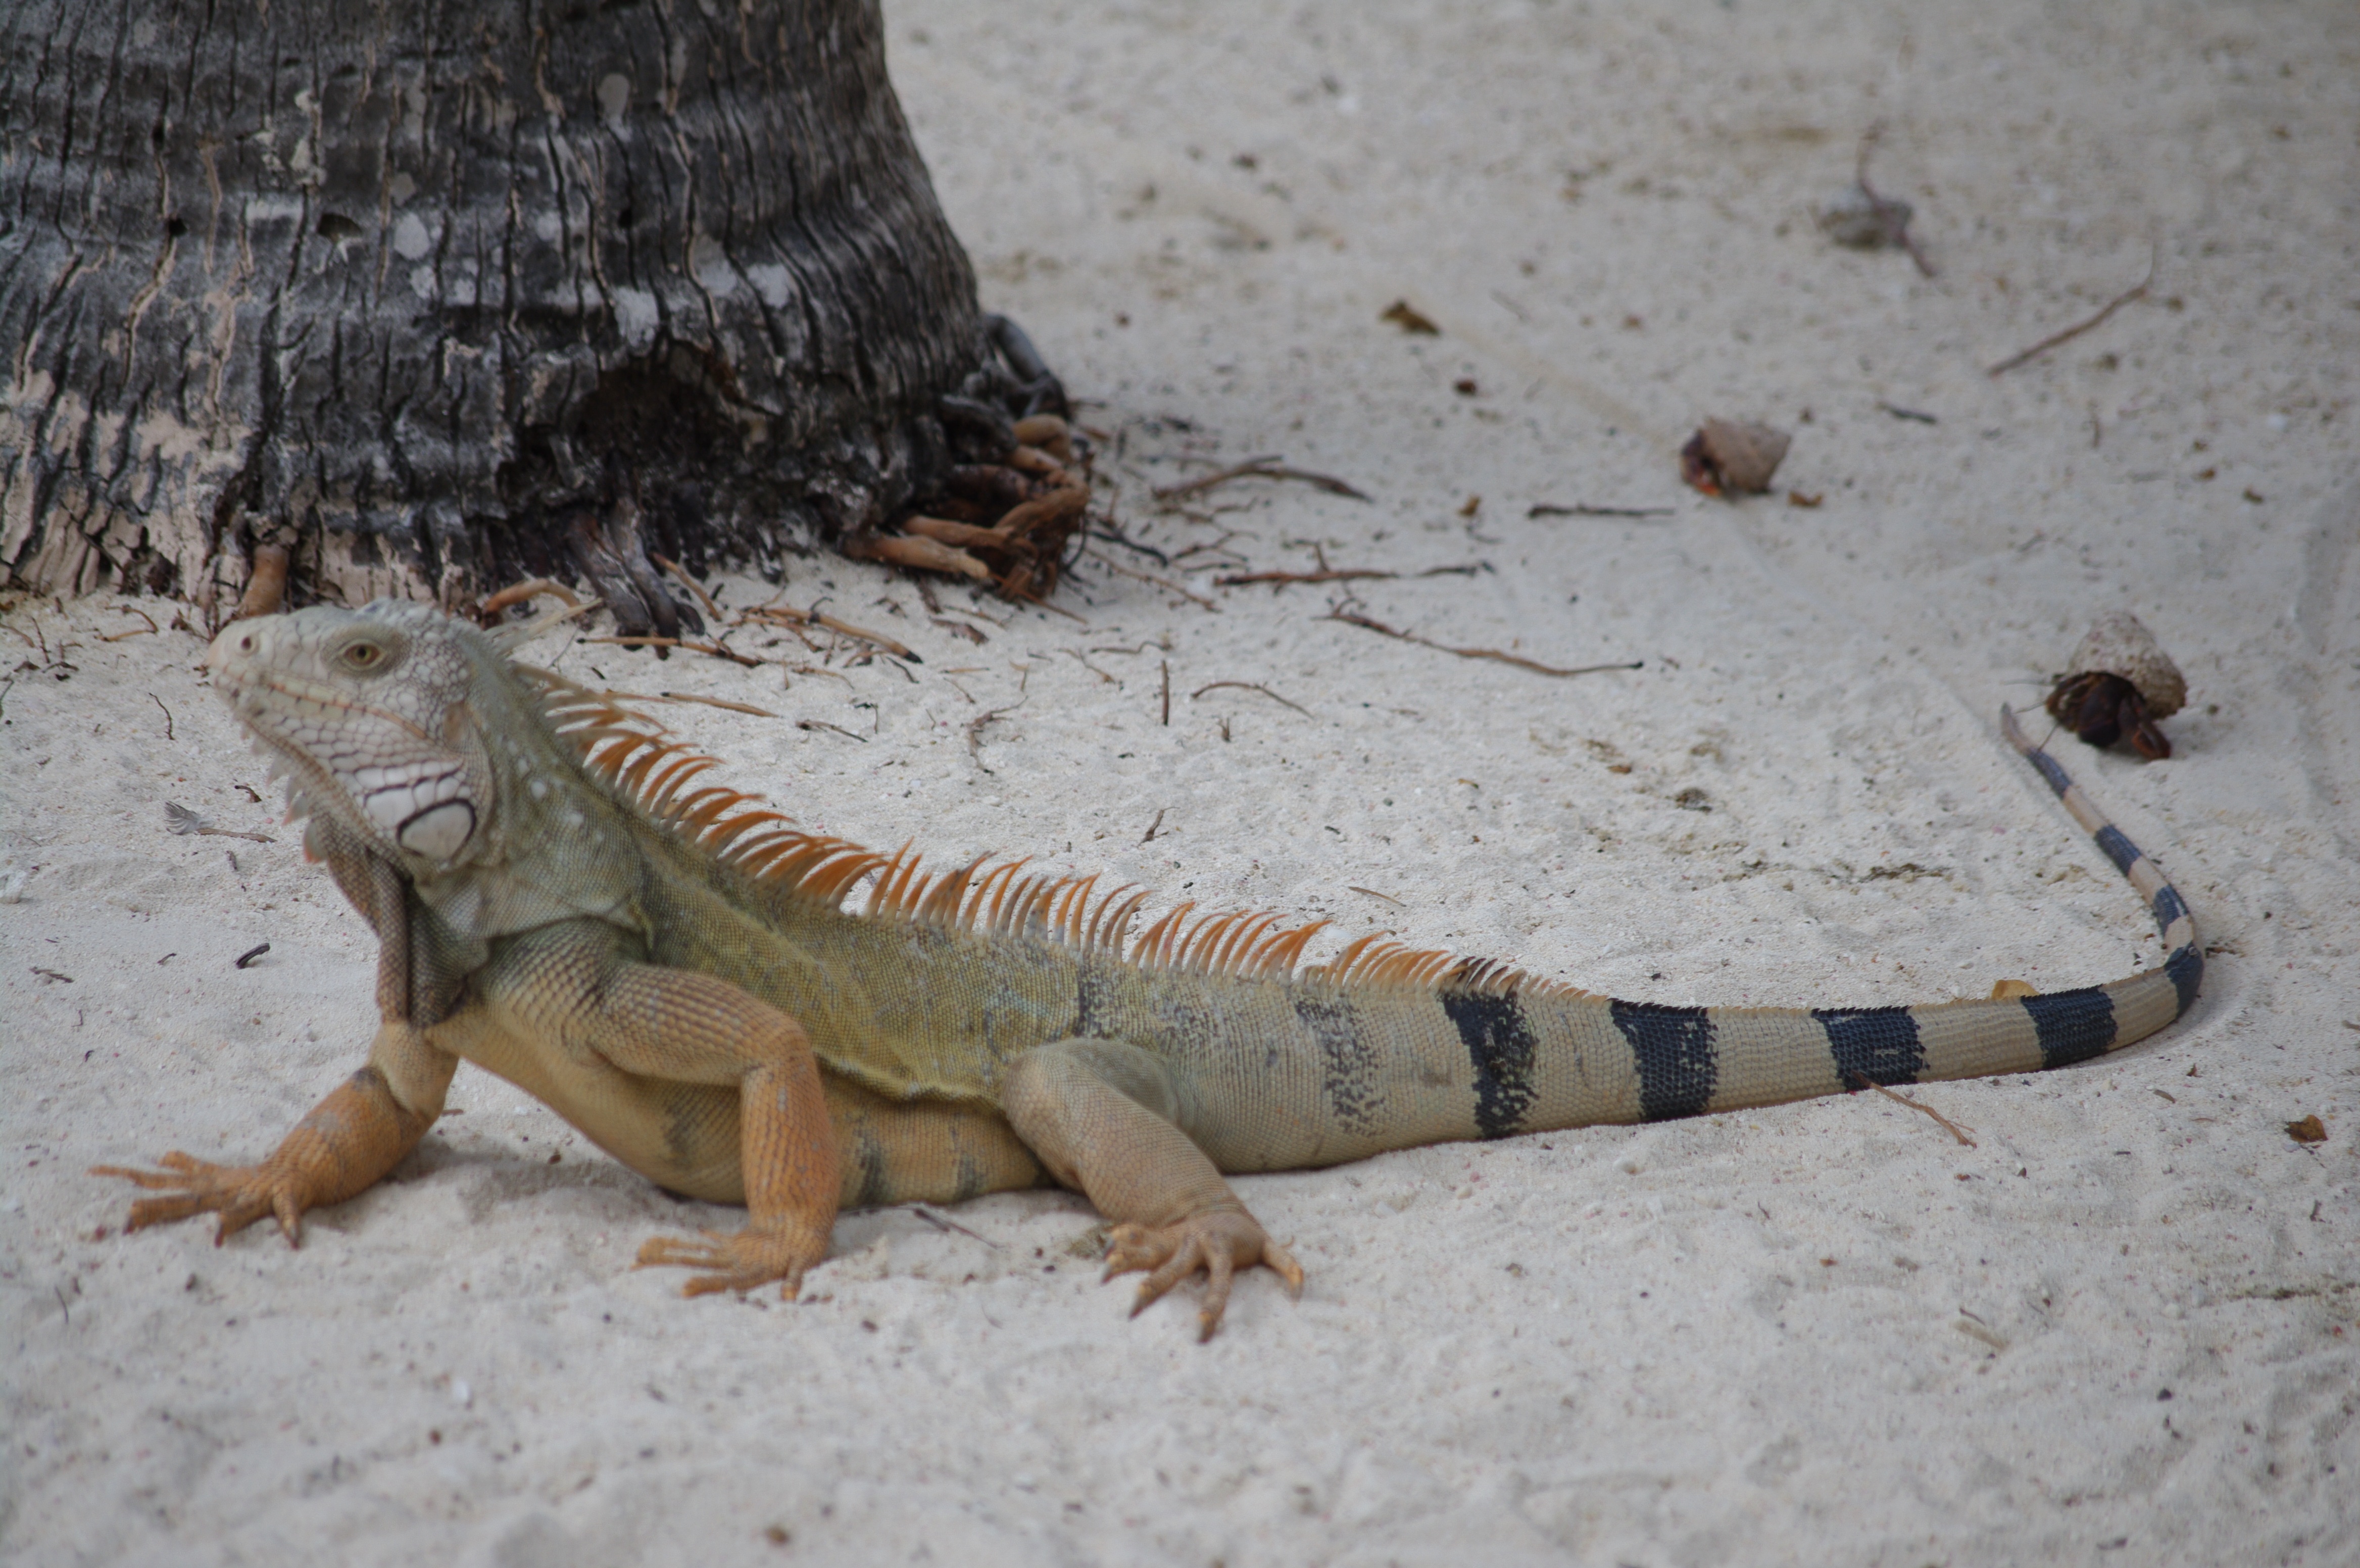
beach, summer, wildlife, reptile, iguana, fauna, lizard, vertebrate, agamidae, scaled reptile